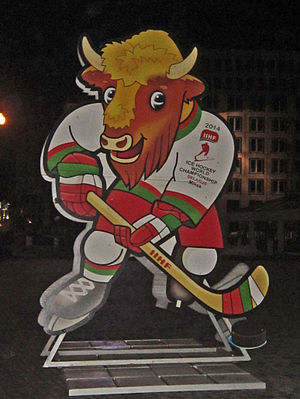
VM i ishockey 2014
Volat
VM i ishockey 2014 var det 78. verdensmesterskab i ishockey, arrangeret af IIHF. Mesterskabet havde deltagelse af 46 landshold, som spillede VM-turneringer på seks niveauer.